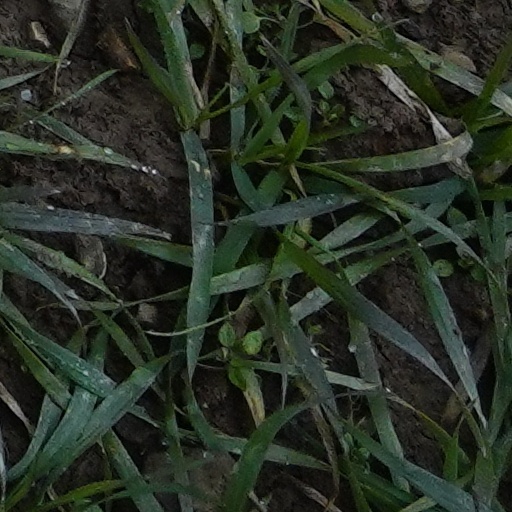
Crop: wheat